Ethan Frome (film)

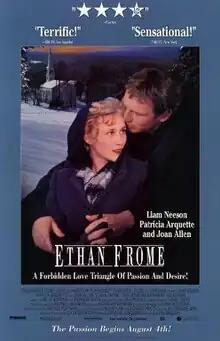
Theatrical release poster

Ethan Frome is a 1993 historical romantic drama film directed by John Madden from a screenplay by Richard Nelson, based on the 1911 novel of the same name by Edith Wharton. The film stars Liam Neeson, Patricia Arquette, Joan Allen and Tate Donovan.